Chittor Fort

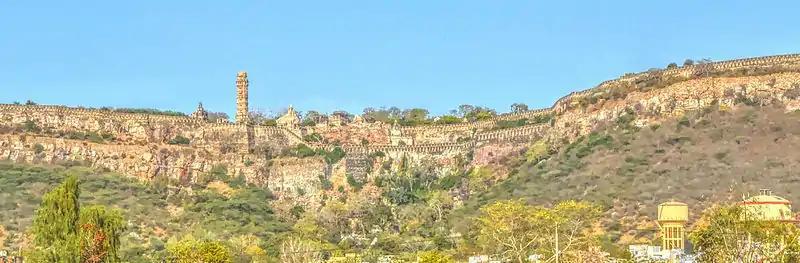
A view of the fort from Chittorgarh town.

The fort, which is roughly in the shape of a fish, has a circumference of with a maximum length of and it covers an area of 700 acres. The fort is approached through a difficult zig-zag ascent of more than from the plains, after crossing over a limestone bridge. The bridge spans the Gambhiri River and is supported by ten arches (one has a curved shape while the balance have pointed arches). Apart from the two tall towers, which dominate the majestic fortifications, the sprawling fort has a plethora of palaces and temples (many of them in ruins) within its precincts.